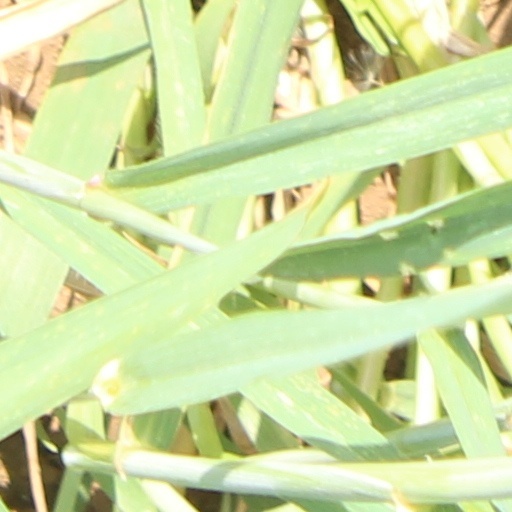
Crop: wheat